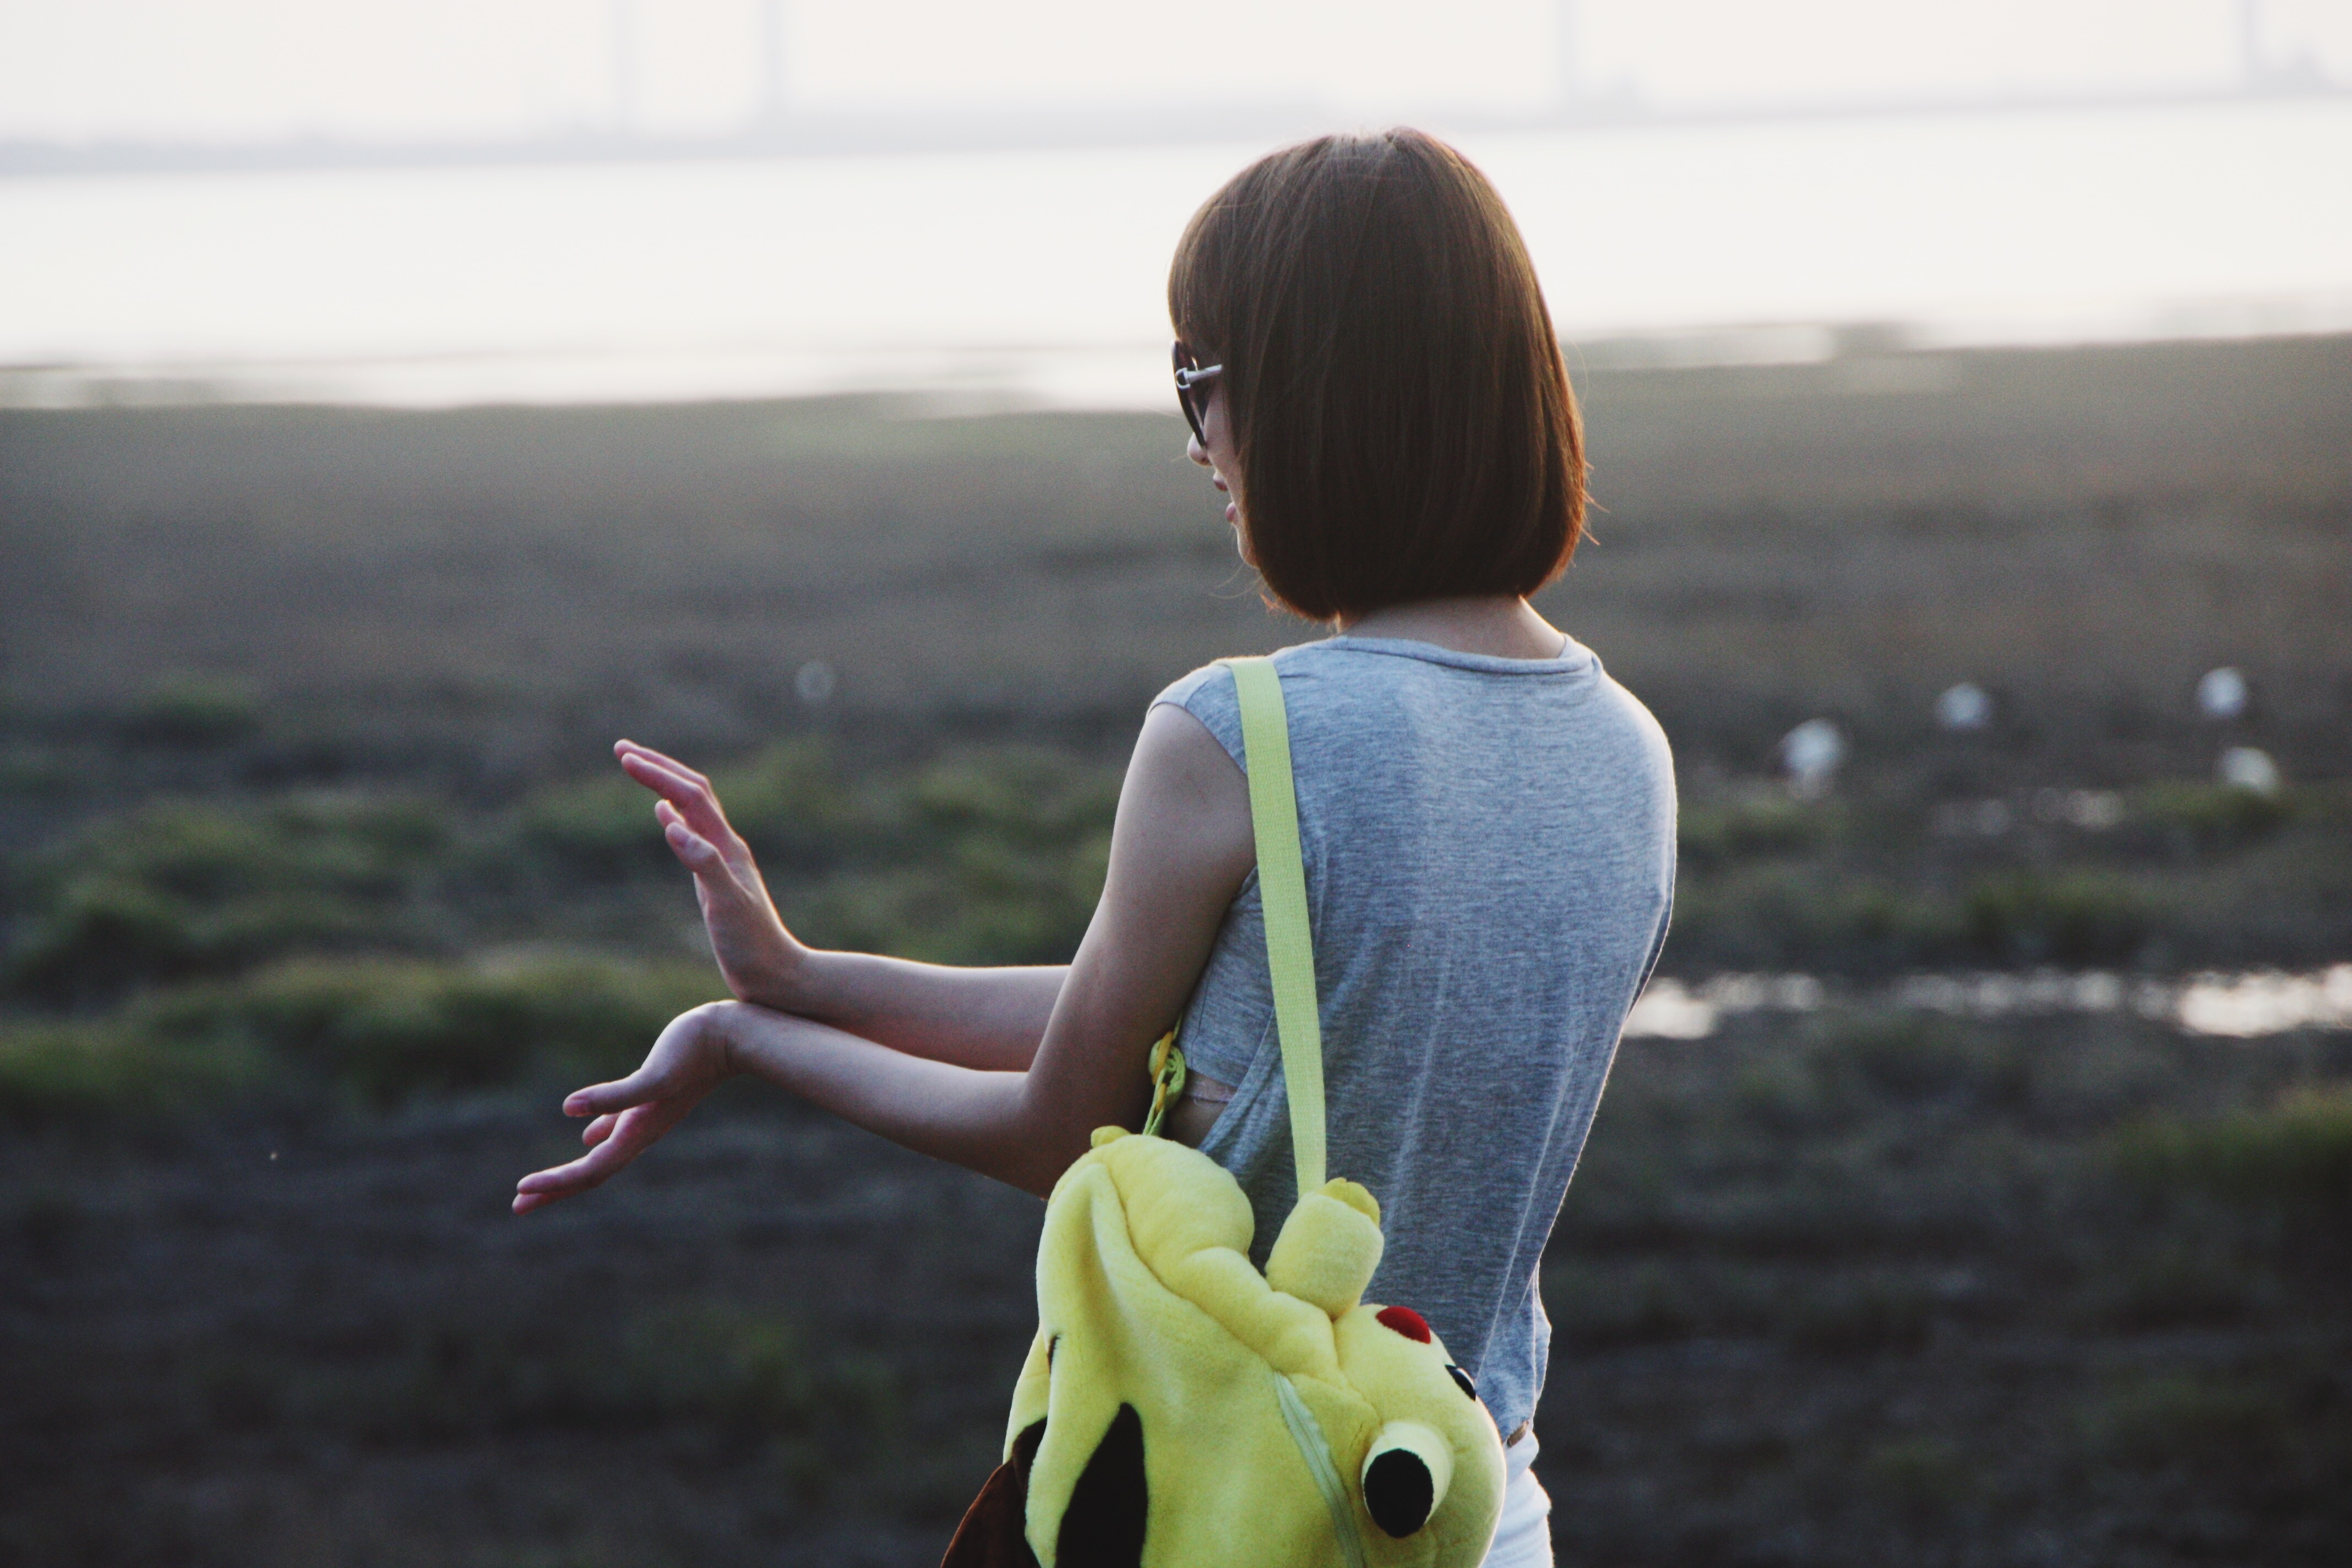
hand, person, girl, photography, sunlight, morning, flower, spring, romance, child, season, dress, beauty, emotion, interaction, portrait photography